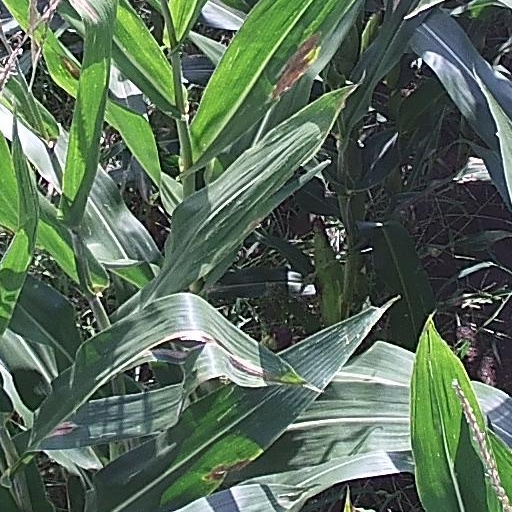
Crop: maize; corn